Sonny Montgomery

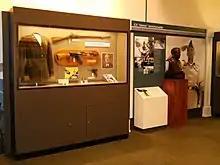
G.V. "Sonny" Montgomery Exhibit at the Mississippi Armed Forces Museum

Montgomery represented part of Meridian in the Mississippi State Senate between 1956 and 1966. He was elected to Congress from what was then the 4th District in 1966. Prentiss Walker, the first Republican elected to either house of Congress from Mississippi since Reconstruction, had given up the seat after one term to run for the United States Senate against James O. Eastland.